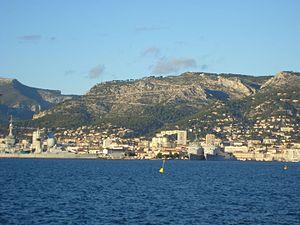
Le mont Faron est un sommet calcaire, faisant partie des monts toulonnais, qui culmine à 584 mètres et surplombe la ville de Toulon, dans le Var.